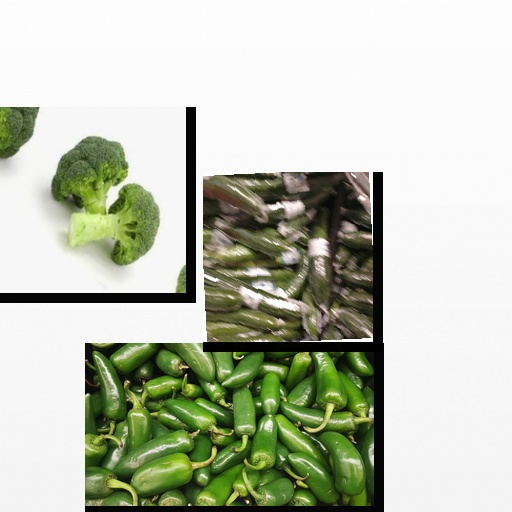
Food items: broccoli, cucumber, jalapeno